Beverly Hills, 90210 (franchise)

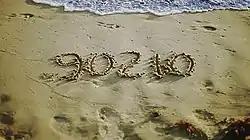
"90210" logo

Premiering on September 2, 2008, "90210" was produced by CBS Television Studios. The series introduces two siblings—Annie and Dixon Wilson (Dixon is adopted), played by Shenae Grimes and Tristan Wilds—who move to Beverly Hills with their family and enroll in West Beverly High. Like Brandon and Brenda 18 years before, Dixon and Annie meet several new friends who comprise the rest of the cast, including Erin Silver (Jessica Stroup), the half-sister of David and Kelly from the original series. The character Naomi Clark (AnnaLynne McCord) gained significant media attention throughout the first season, and was given increased focus at the onset of the second.